Mr. Monk's Last Case: A Monk Movie

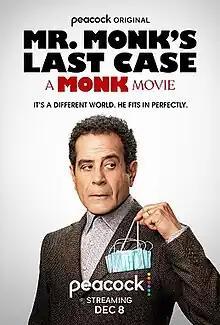
Release poster

Mr. Monk's Last Case: A Monk Movie is a 2023 American comedy mystery film directed by Randy Zisk. It is a sequel to the USA Network television series "Monk", and was written by series creator Andy Breckman. Tony Shalhoub, Traylor Howard, Jason Gray-Stanford, and Ted Levine reprised their roles as the main characters from the show, while recurring actors Melora Hardin and Héctor Elizondo also appeared. Set twelve years after the series finale, the film follows Adrian Monk, a private detective with obsessive–compulsive disorder and multiple phobias, who comes out of retirement and reunites with his friends to solve a case involving his stepdaughter.